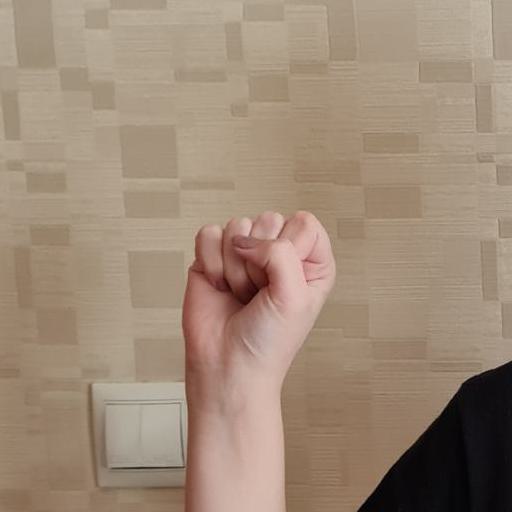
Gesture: fist